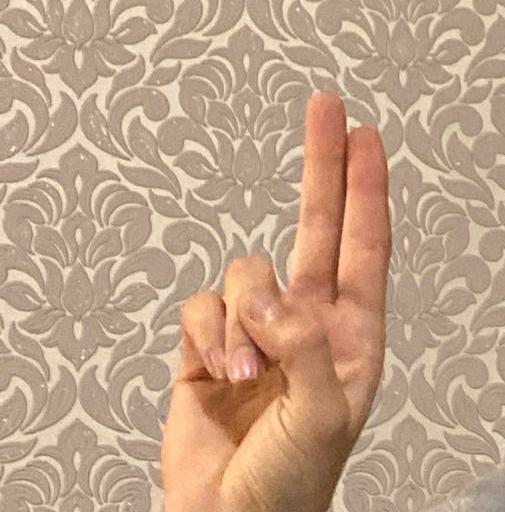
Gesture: two_up